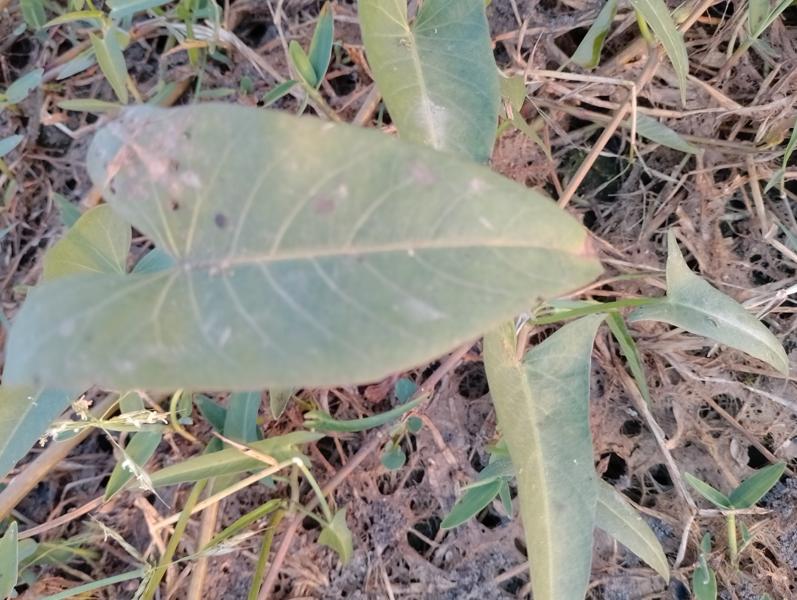
Weed species: Ipomoea aquatic